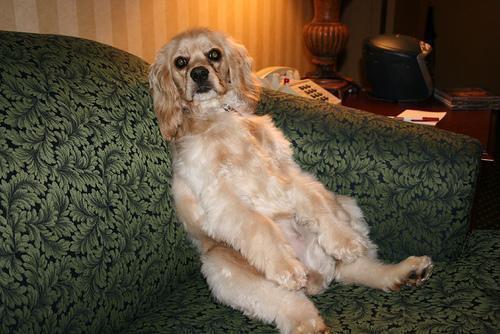
cocker_spaniel